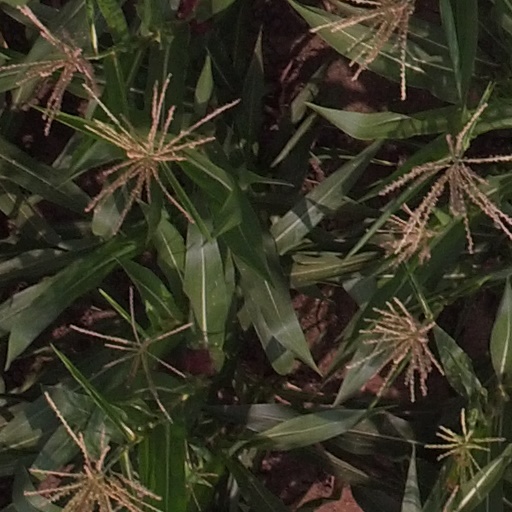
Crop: maize; corn